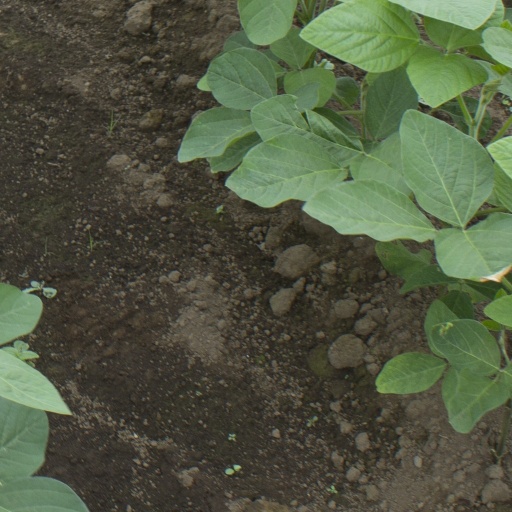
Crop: soybean